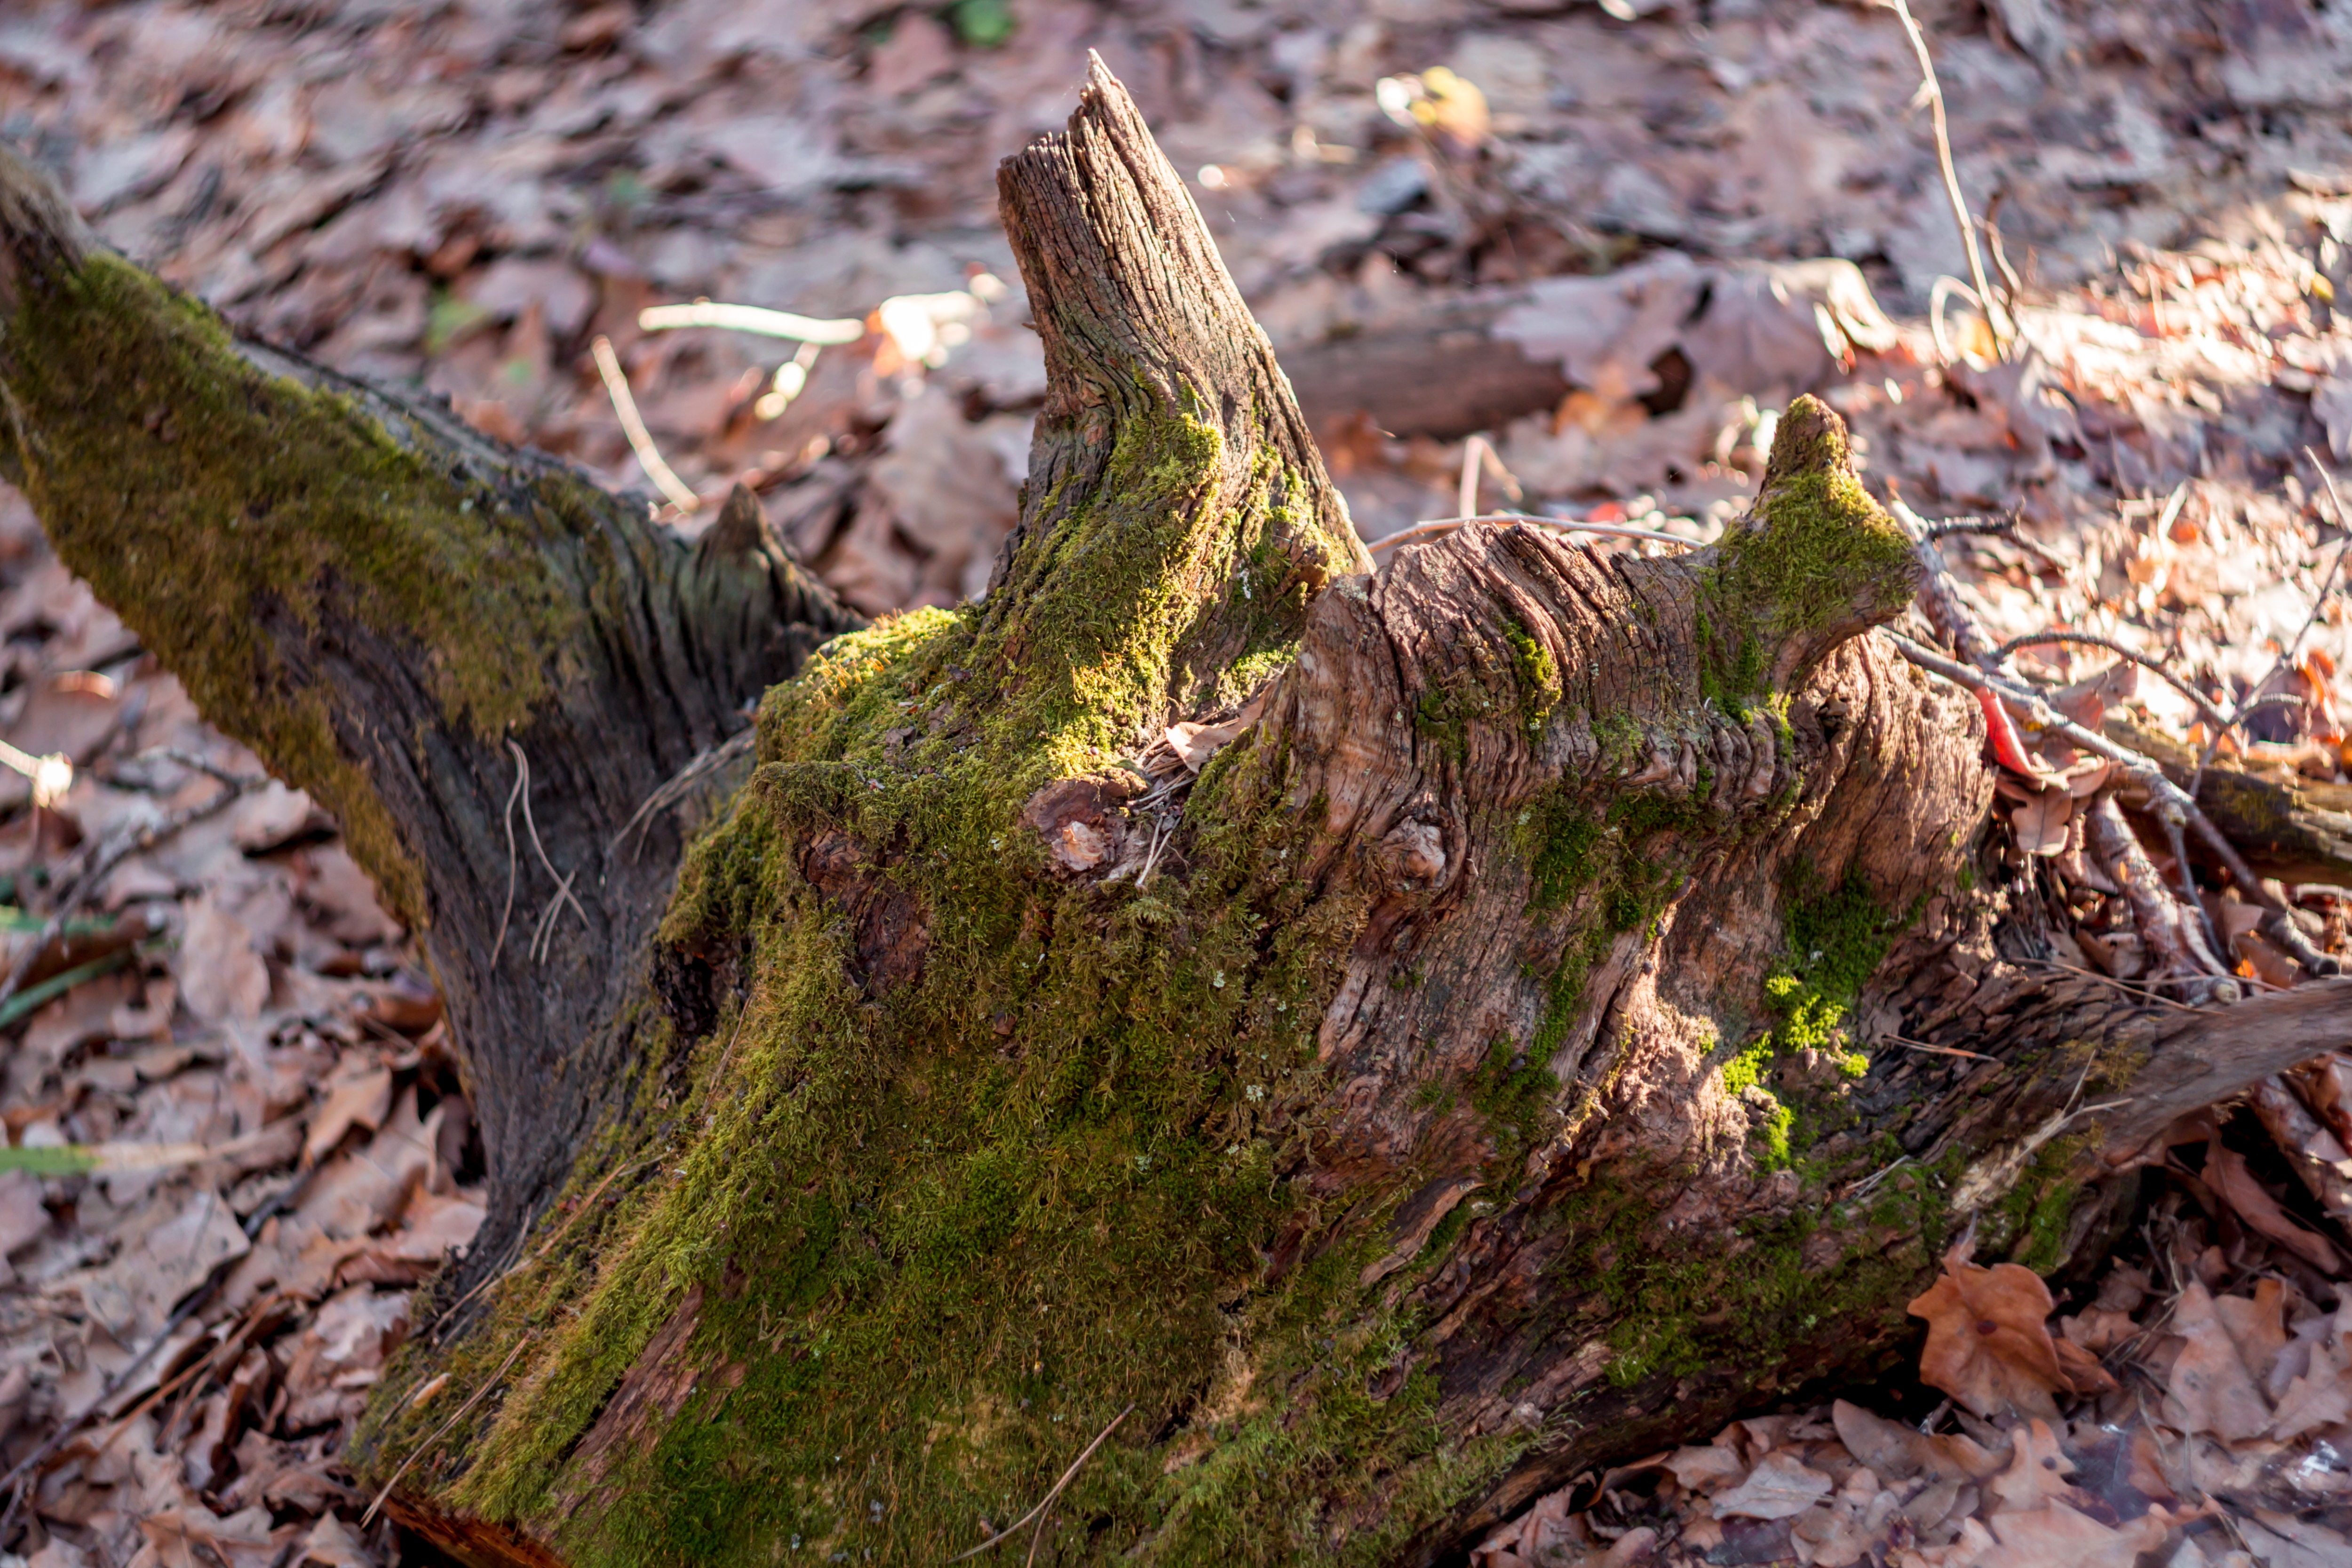
root, dry, tree, forest, old, driftwood, moss, nature, background, natural, soft, bokeh, spring, autumn, day, outdoor, nobody, wood, branch, trunk, vegetation, natural landscape, terrestrial plant, grass, plant, woody plant, groundcover, landscape, twig, deciduous, bedrock, non vascular land plant, soil, woodland, rock, natural material, antarctic flora, old growth forest, vascular plant, jungle, temperate broadleaf and mixed forest, plant stem, outcrop, Northern hardwood forest, algae, liverwort